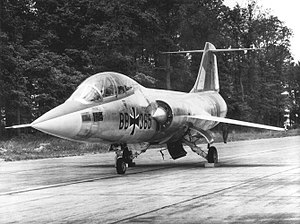
Lockheed F-104 Starfighter / Flyveegenskaber / Normale operationelle risici
En tysk F-104F i 1960. I 1962 styrtede dette og tre andre fly efter en pilotfejl.
Lockheed F-104 Starfighter er et enmotors supersonisk interceptor altvejrs-jagerfly fra USA. Flyet blev senere også anvendt som jagerbomber. Oprindeligt blev det udviklet af Lockheed for United States Air Force, men kom i udbredt tjeneste ved USAs allierede verden over, og blev bygget på licens af andre NATO-lande. Flyet kom i tjeneste ved mere end et dusin luftvåben imellem 1958 og 2004. Flyets design team blev ledet af Kelly Johnson, som senere ledte eller bidrog til udviklingen af Lockheed SR-71 Blackbird og andre Lockheed fly.